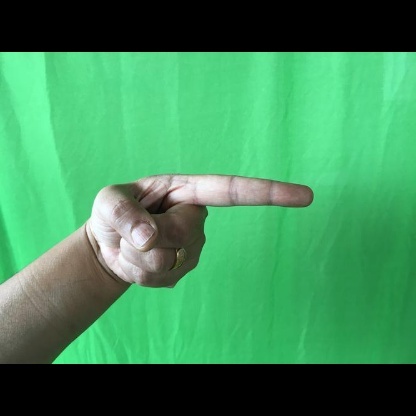
Mudra: Suchi